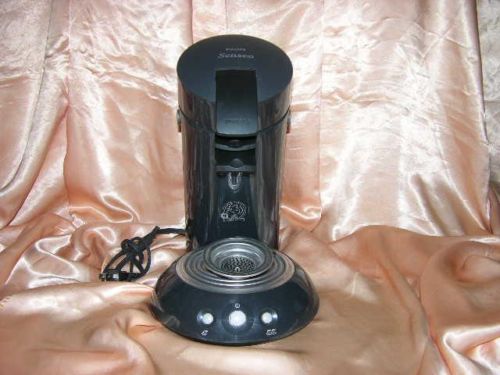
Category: coffee maker